Oliver Peck

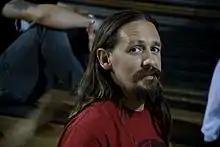
Peck at a Vans book release party in 2009

Oliver Peck (born July 29, 1971) is an American tattoo artist, restaurateur, and reality television personality. Along with guitarist Dave Navarro and tattoo artist Chris Nunez, he was a judge on the competition reality television show "Ink Master" for seasons 1 through 13. Known for his American traditional style tattoos, he is co-owner of Elm Street Tattoo in Dallas, Texas and owner of True Tattoo in Hollywood, California. His restaurant Tiki Loco was located in Deep Ellum, Dallas, before shutting in early 2023.